Diplobune

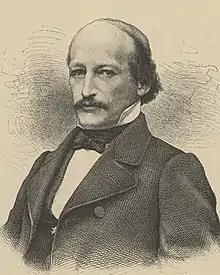
Portrait of Ludwig Rütimeyer, who originally erected the name "Diplobune" as a subgenus, which then was determined to be a distinct genus

"Diplobune" belongs to the Anoplotheriidae, a Palaeogene artiodactyl family endemic to western Europe that lived from the middle Eocene to the early Oligocene (~44 to 30 Ma, possible earliest record at ~48 Ma). The type species of the genus is "D. minor", first described long after the genus name was first created. The exact evolutionary origins and dispersals of the anoplotheriids are uncertain, but they exclusively resided within the continent when it was an archipelago that was isolated by seaway barriers from other regions such as Balkanatolia and the rest of eastern Eurasia. The Anoplotheriidae's relations with other members of the Artiodactyla are not well-resolved, with some determining it to be either a tylopod (which includes camelids and merycoidodonts of the Palaeogene) or a close relative to the infraorder and some others believing that it may have been closer to the Ruminantia (which includes tragulids and other close Palaeogene relatives).